Oregon Historical Society

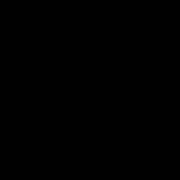
Seal of the Oregon Historical Society

The Oregon Historical Society (OHS) is an organization that encourages and promotes the study and understanding of the history of the State of Oregon, within the broader context of U.S. history. Incorporated in 1898, the Society collects, preserves, and makes available materials of historical character and interest, and collaborates with other groups and individuals with similar aims. The society operates the Oregon History Center that includes the Oregon Historical Society Museum in downtown Portland.